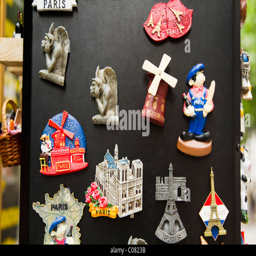
souvenirs at a market stall